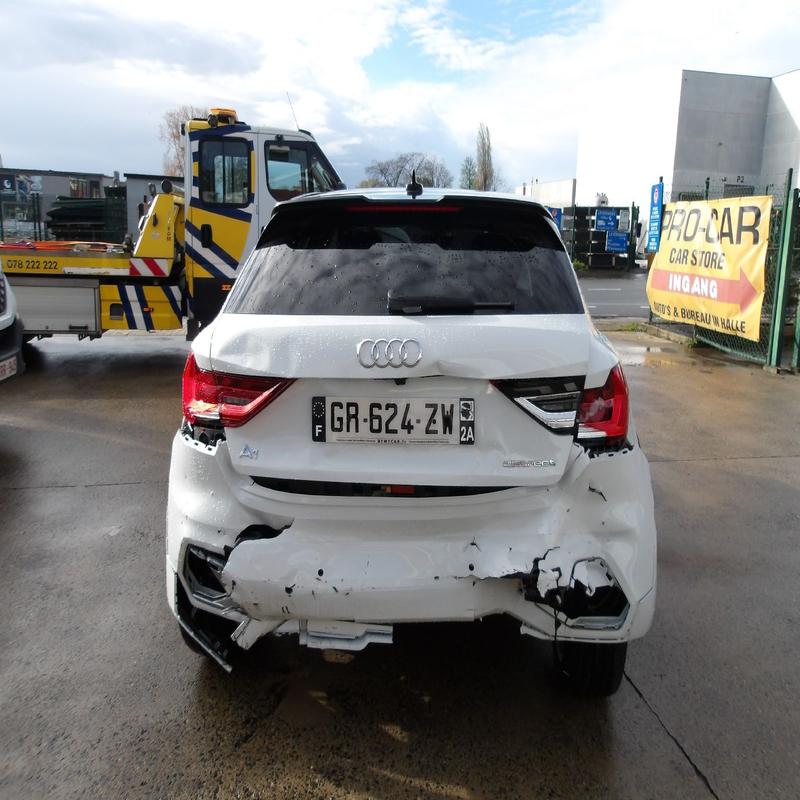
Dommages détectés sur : aile arrière droite, aile arrière gauche, malle, feu arrière droit, feu arrière gauche, pare-choc arrière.
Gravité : majeur